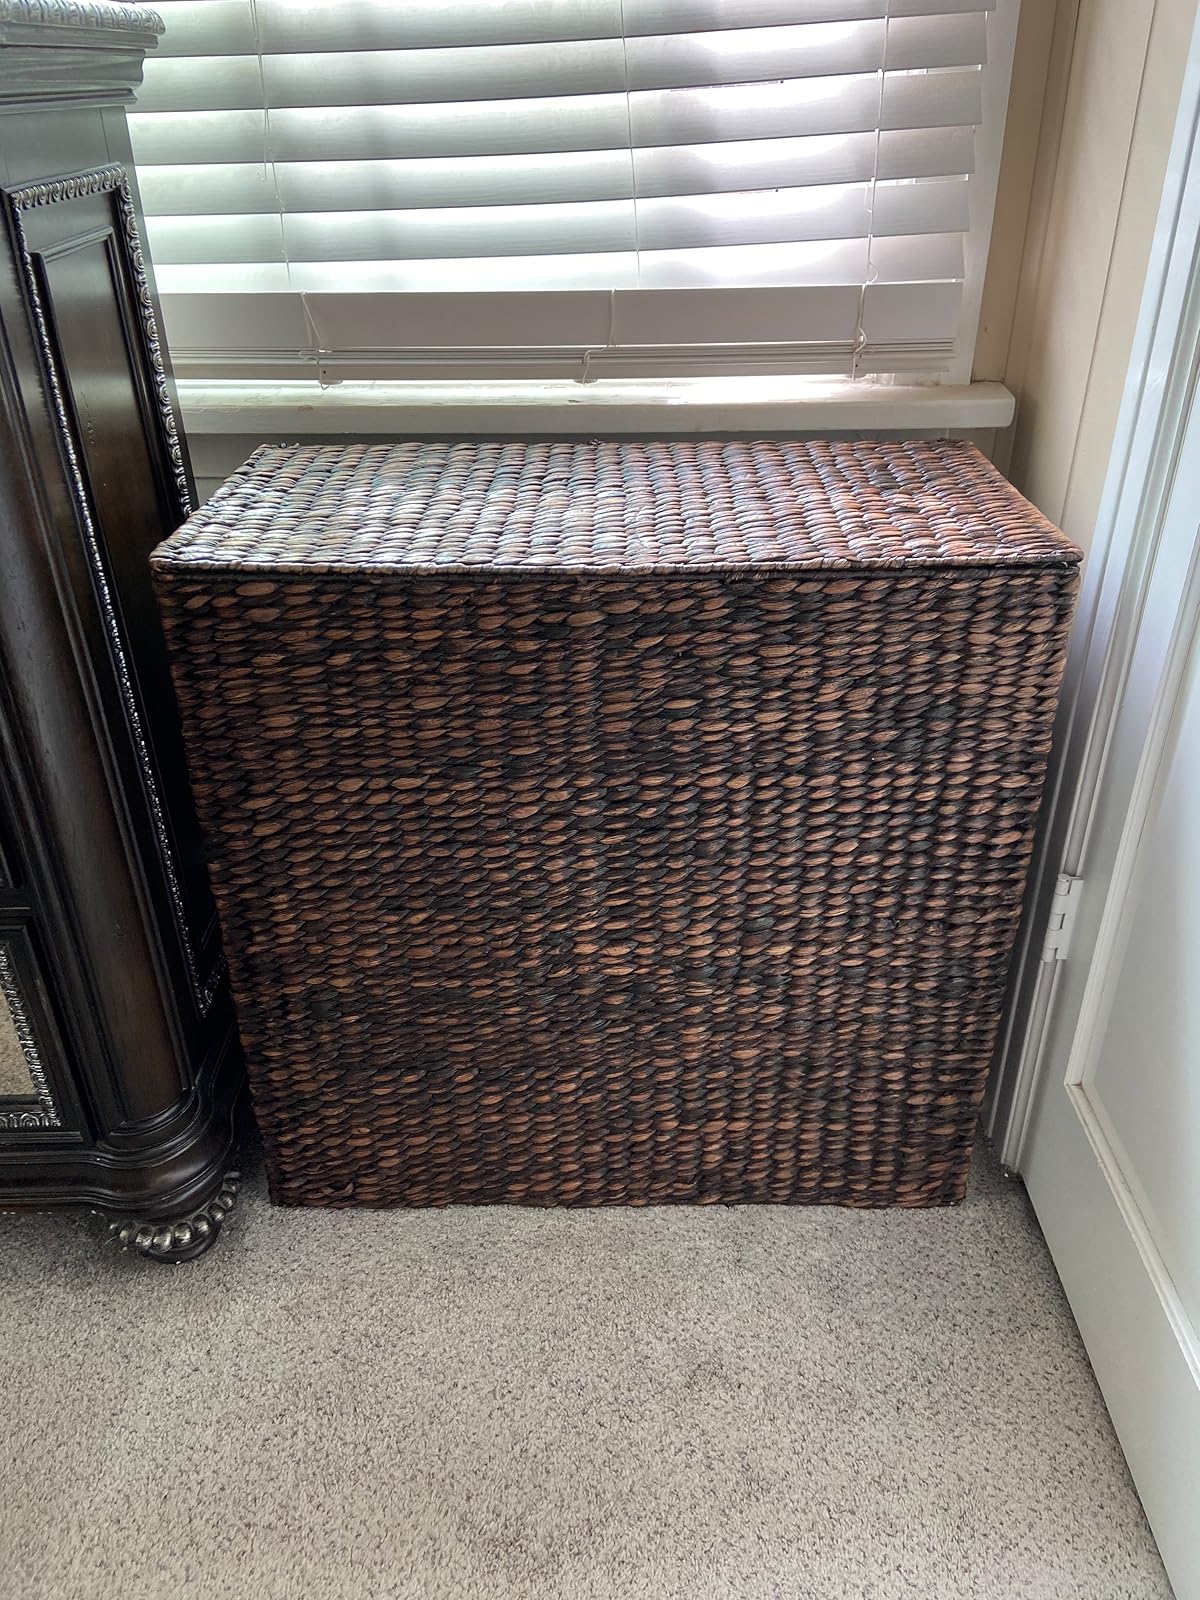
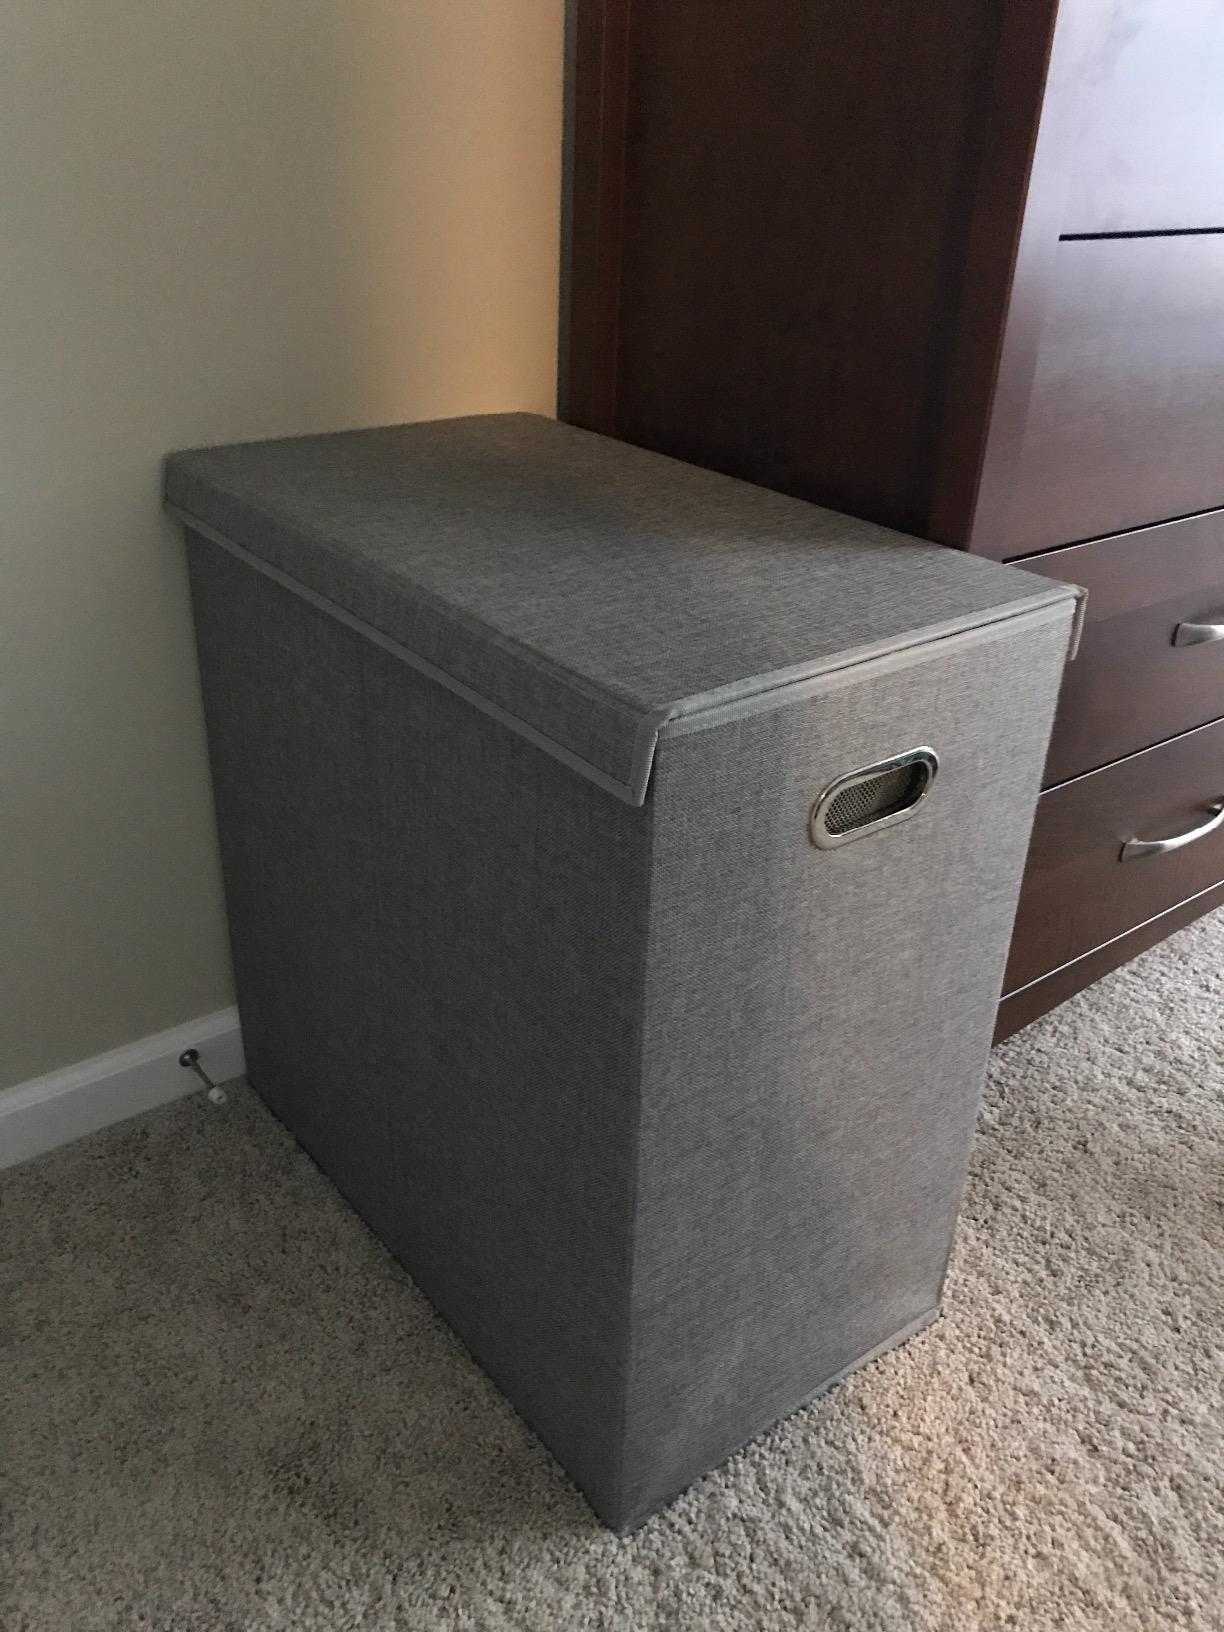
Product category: items_hamper
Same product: no